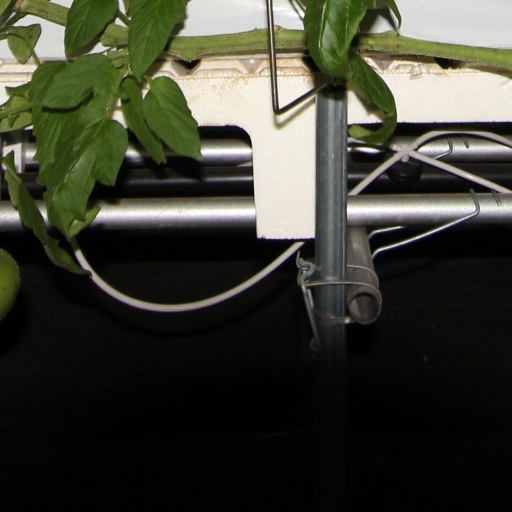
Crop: tomato